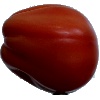
Label: tomato_heart